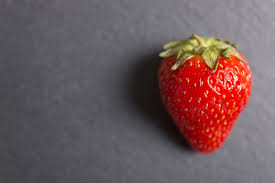
Label: Strawberry